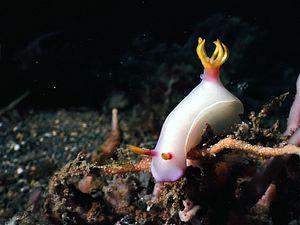
Hypselodoris bullockii est une espèce de Nudibranches de la famille des Chromodorididés. C'est une limace de mer.